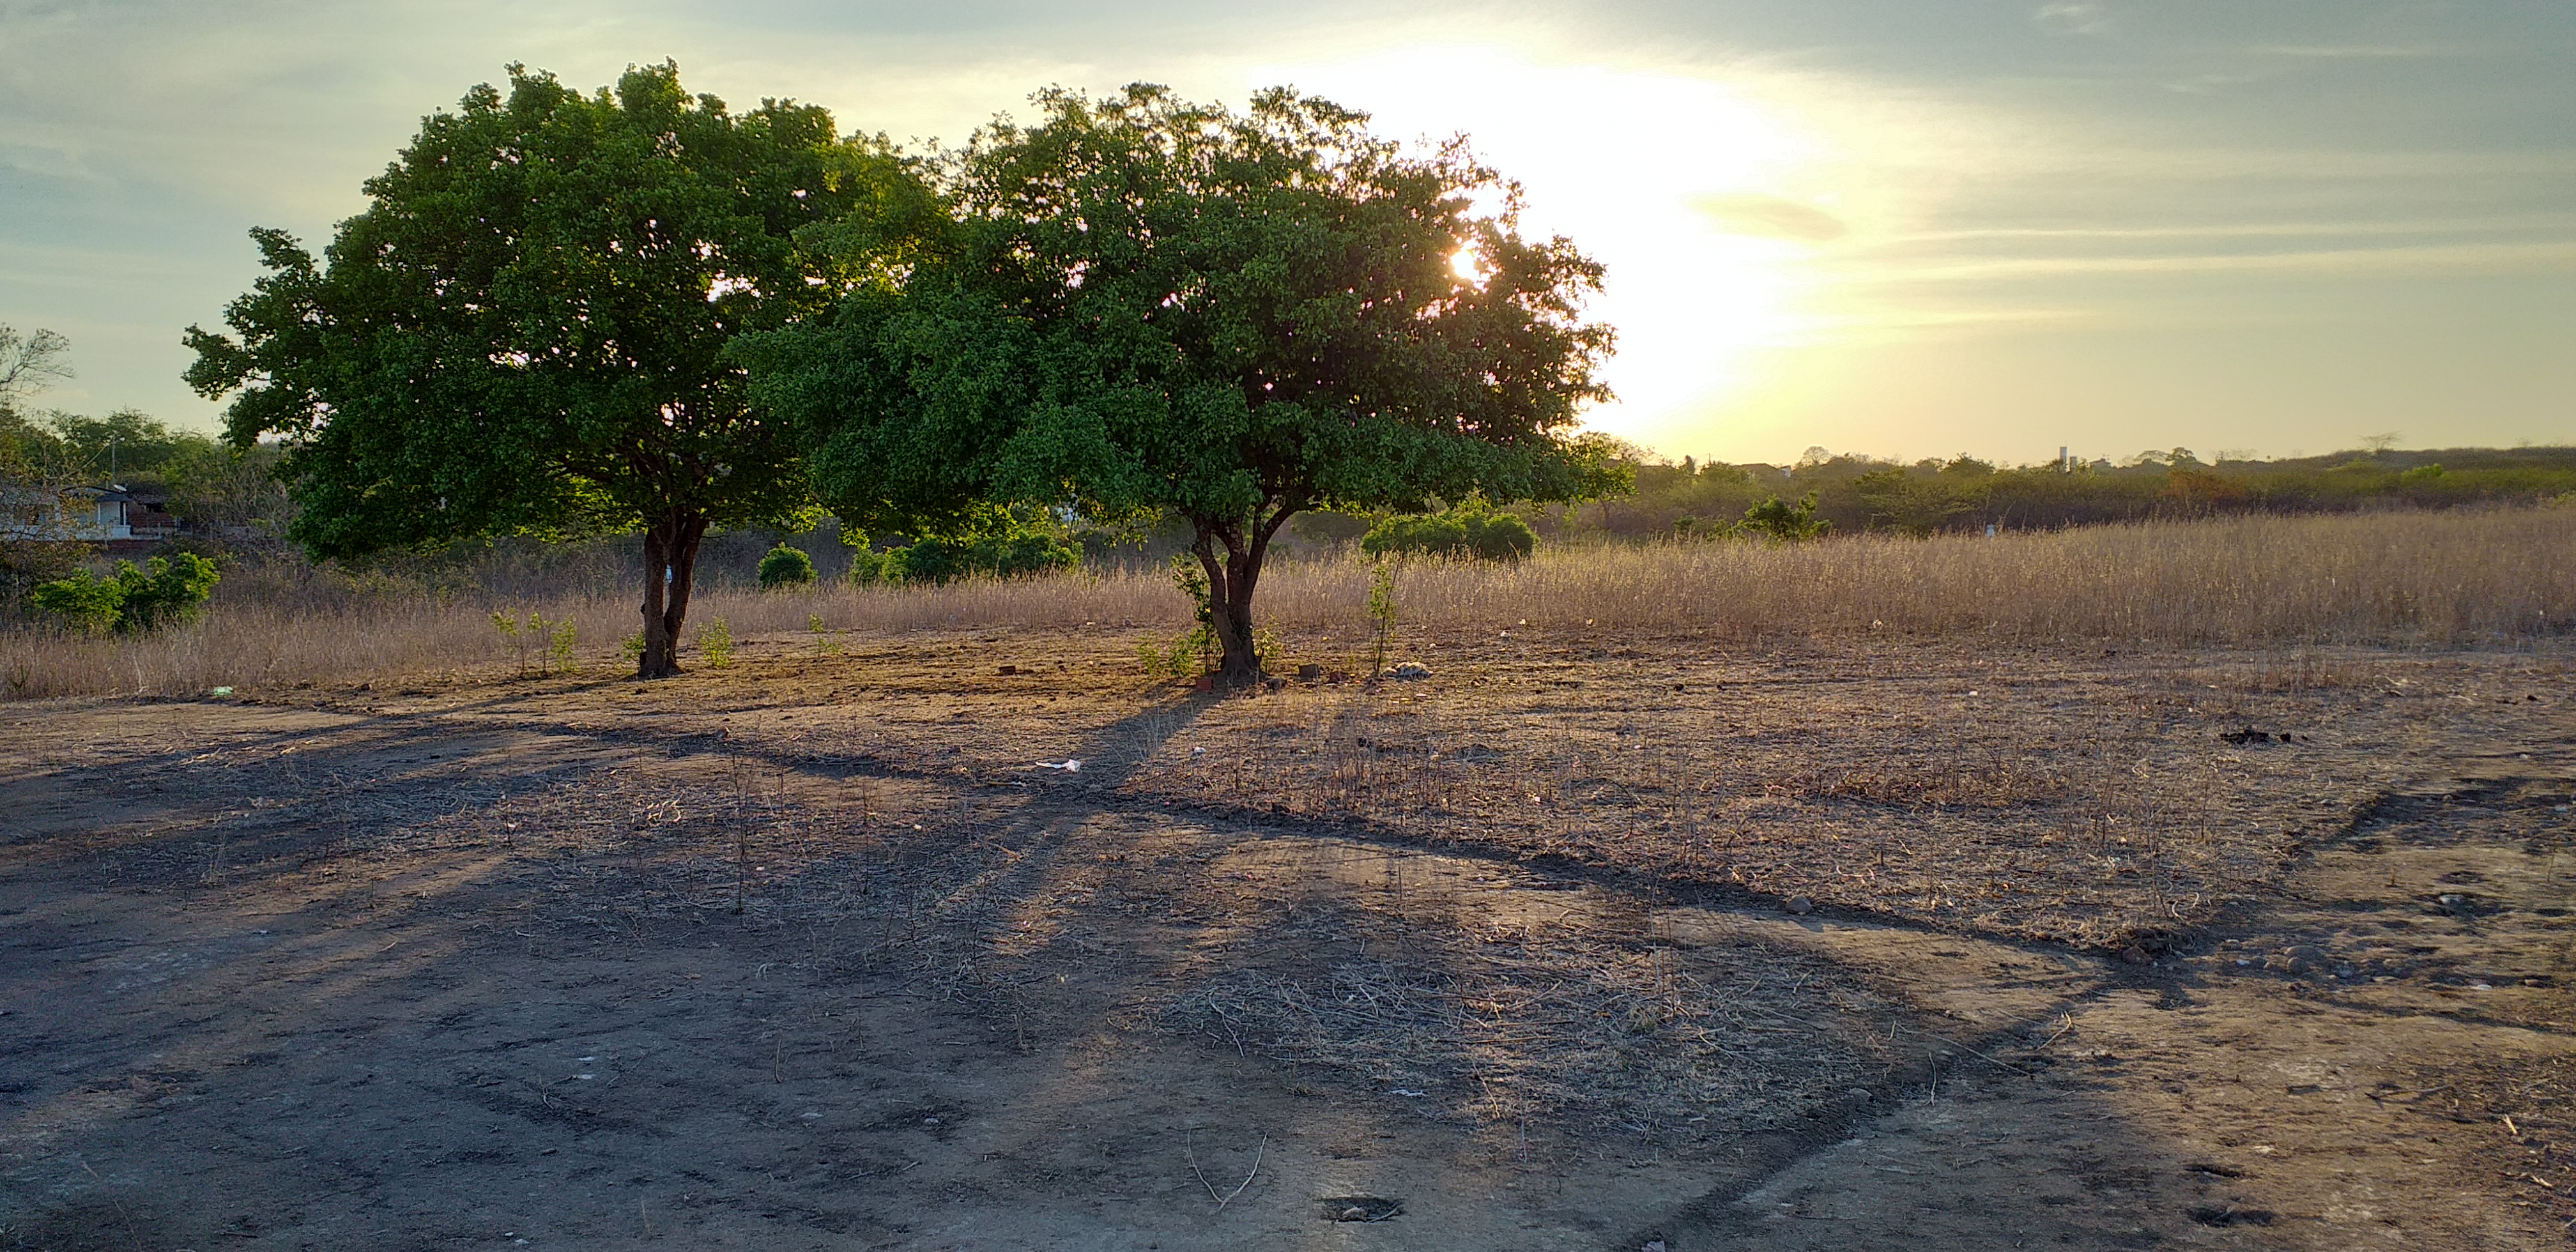
trees, nature, natural, green, tree leaves, sun, sunny, sunset, sky, plant, plant community, cloud, natural landscape, branch, tree, wood, land lot, vegetation, yellow, twig, road surface, atmospheric phenomenon, woody plant, horizon, plain, landscape, grassland, sunrise, road, Tints and shades, grass, asphalt, prairie, sand, field, dusk, wildlife, evening, pasture, soil, steppe, dirt road, winter, shadow, forest, shrubland, hill, savanna, ocean, afterglow, dawn, agriculture, astronomical object